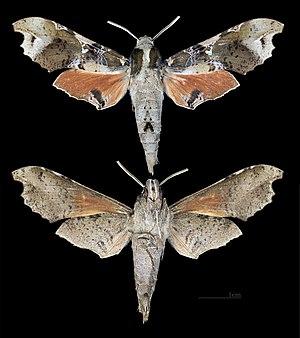
Le genre Callionima regroupe des lépidoptères de la famille des Sphingidae, de la sous-famille des Macroglossinae, et de la tribu des Dilophonotini.